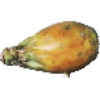
Label: Cactus fruit 1